Canberra-class landing helicopter dock

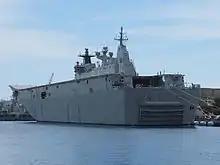
Stern view of "Canberra"

The flight deck is and sits at a height of , with six spots for helicopters up to MRH-90 size to operate simultaneously. Alternately, helicopters up to Chinook size can take off or land simultaneously on four spots on the flight deck. Flight operations can be conducted up to Sea State 5. The standard air group aboard these ships will be a mix of MRH-90 transport helicopters and MH-60R anti-submarine helicopters. The hangar deck can accommodate eight medium-size helicopters, and an additional ten can be carried if the light vehicle deck is used for additional helicopter space. Two aircraft lifts (one large one centre-aft, and a smaller one to starboard and in front of the island superstructure) connect the flight and hangar decks.